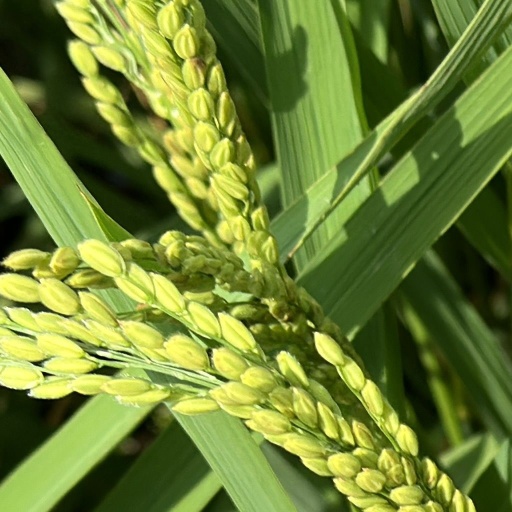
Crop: rice